Andrew Durbin

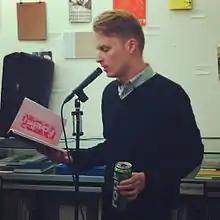
Andrew Durbin

Andrew Durbin is an American poet, novelist, and editor. As of 2019, he has served as editor-in-chief of "Frieze". Prior to his position at "Frieze", he co-founded Company Gallery, served as the Talks Curator at the Poetry Project, and served as a co-editor at Wonder press. Durbin is the author of two novels and several chapbooks. He lives and works in London.